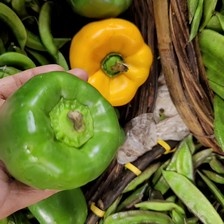
Label: capsicum